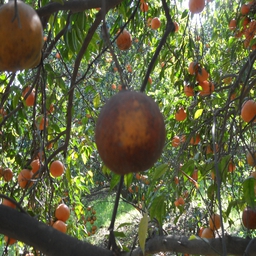
Plant part: fruit
Disease: canker